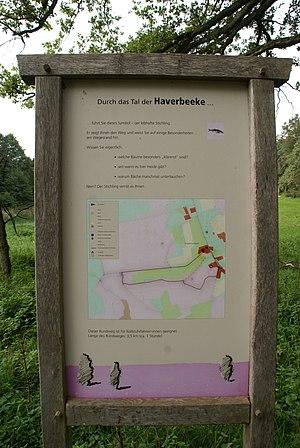
Niederhaverbeck (Allemagne): Panneau d'informations sur le sentier didactique de la Haverbeeke